Diwana (1967 film)

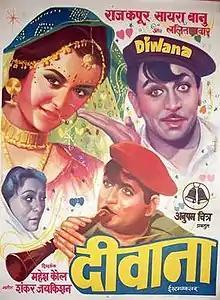
Poster

Diwana is a 1967 Indian Bollywood film directed by Mahesh Kaul. The film stars Raj Kapoor, Saira Banu and Lalita Pawar in pivotal roles. The film, made under the Anupam Chitra production banner had music by Shankar–Jaikishan, with lyrics by Hasrat Jaipuri and Shailendra. Some songs are still popular like "Diwana Mujhko Log Kahein ", "Jisne Tumhe Chand Si Surat", "Hum To Jate Apne Gaon" and "Tumhari Bhi Jai Jai". This film is also remembered for Kamal Kapoor's strong performance as Raj Kapoor's father.